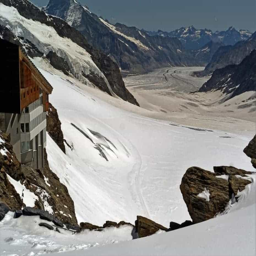
a city is the valley of waterfalls .